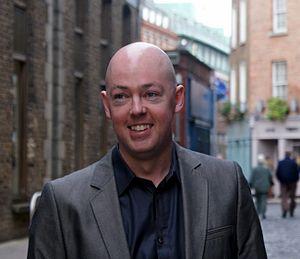
John Boyne, né le 30 avril 1971 à Dublin, est un écrivain irlandais.